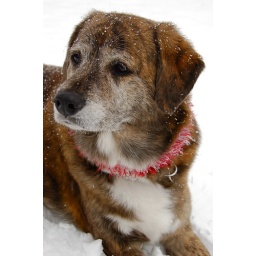
Pumpkin, an eight-year-old brown dog born in Florida, has adapted with great enthusiasm to Chicago weather.